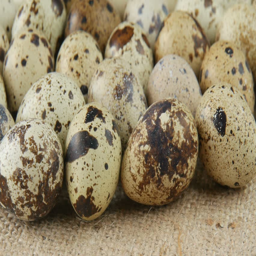
quail eggs on the table